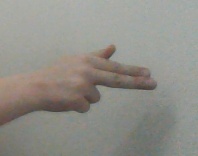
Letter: ghain